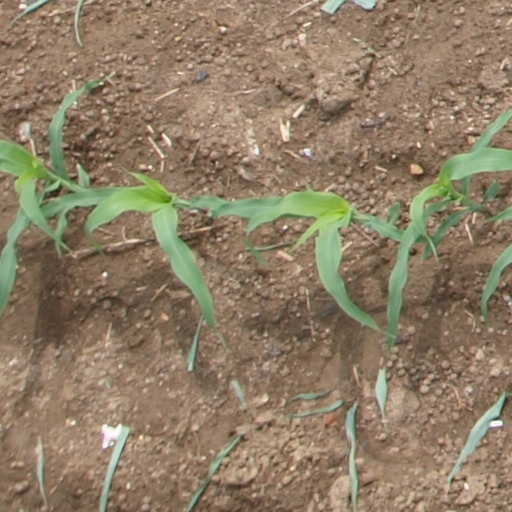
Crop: maize; corn